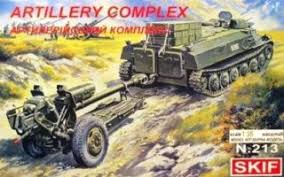
Label: Self Propelled Artillery